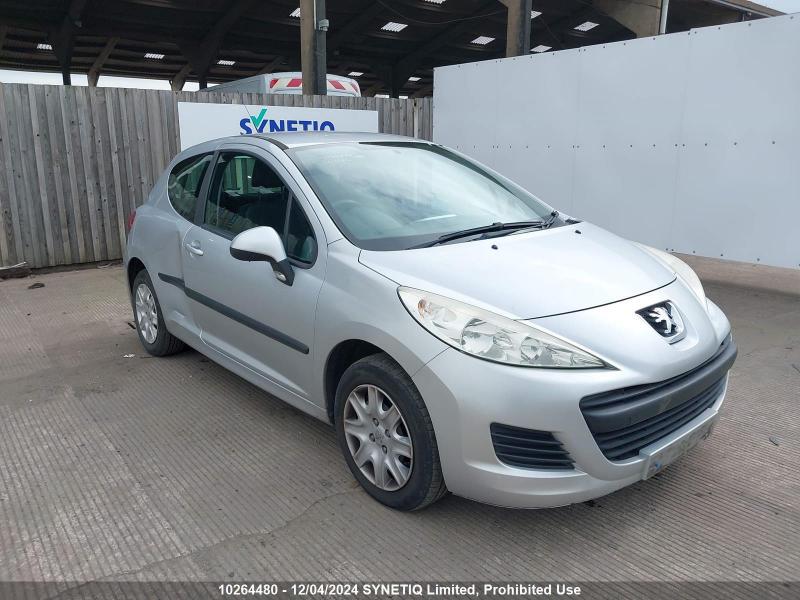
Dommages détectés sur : porte arrière droite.
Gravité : mineur